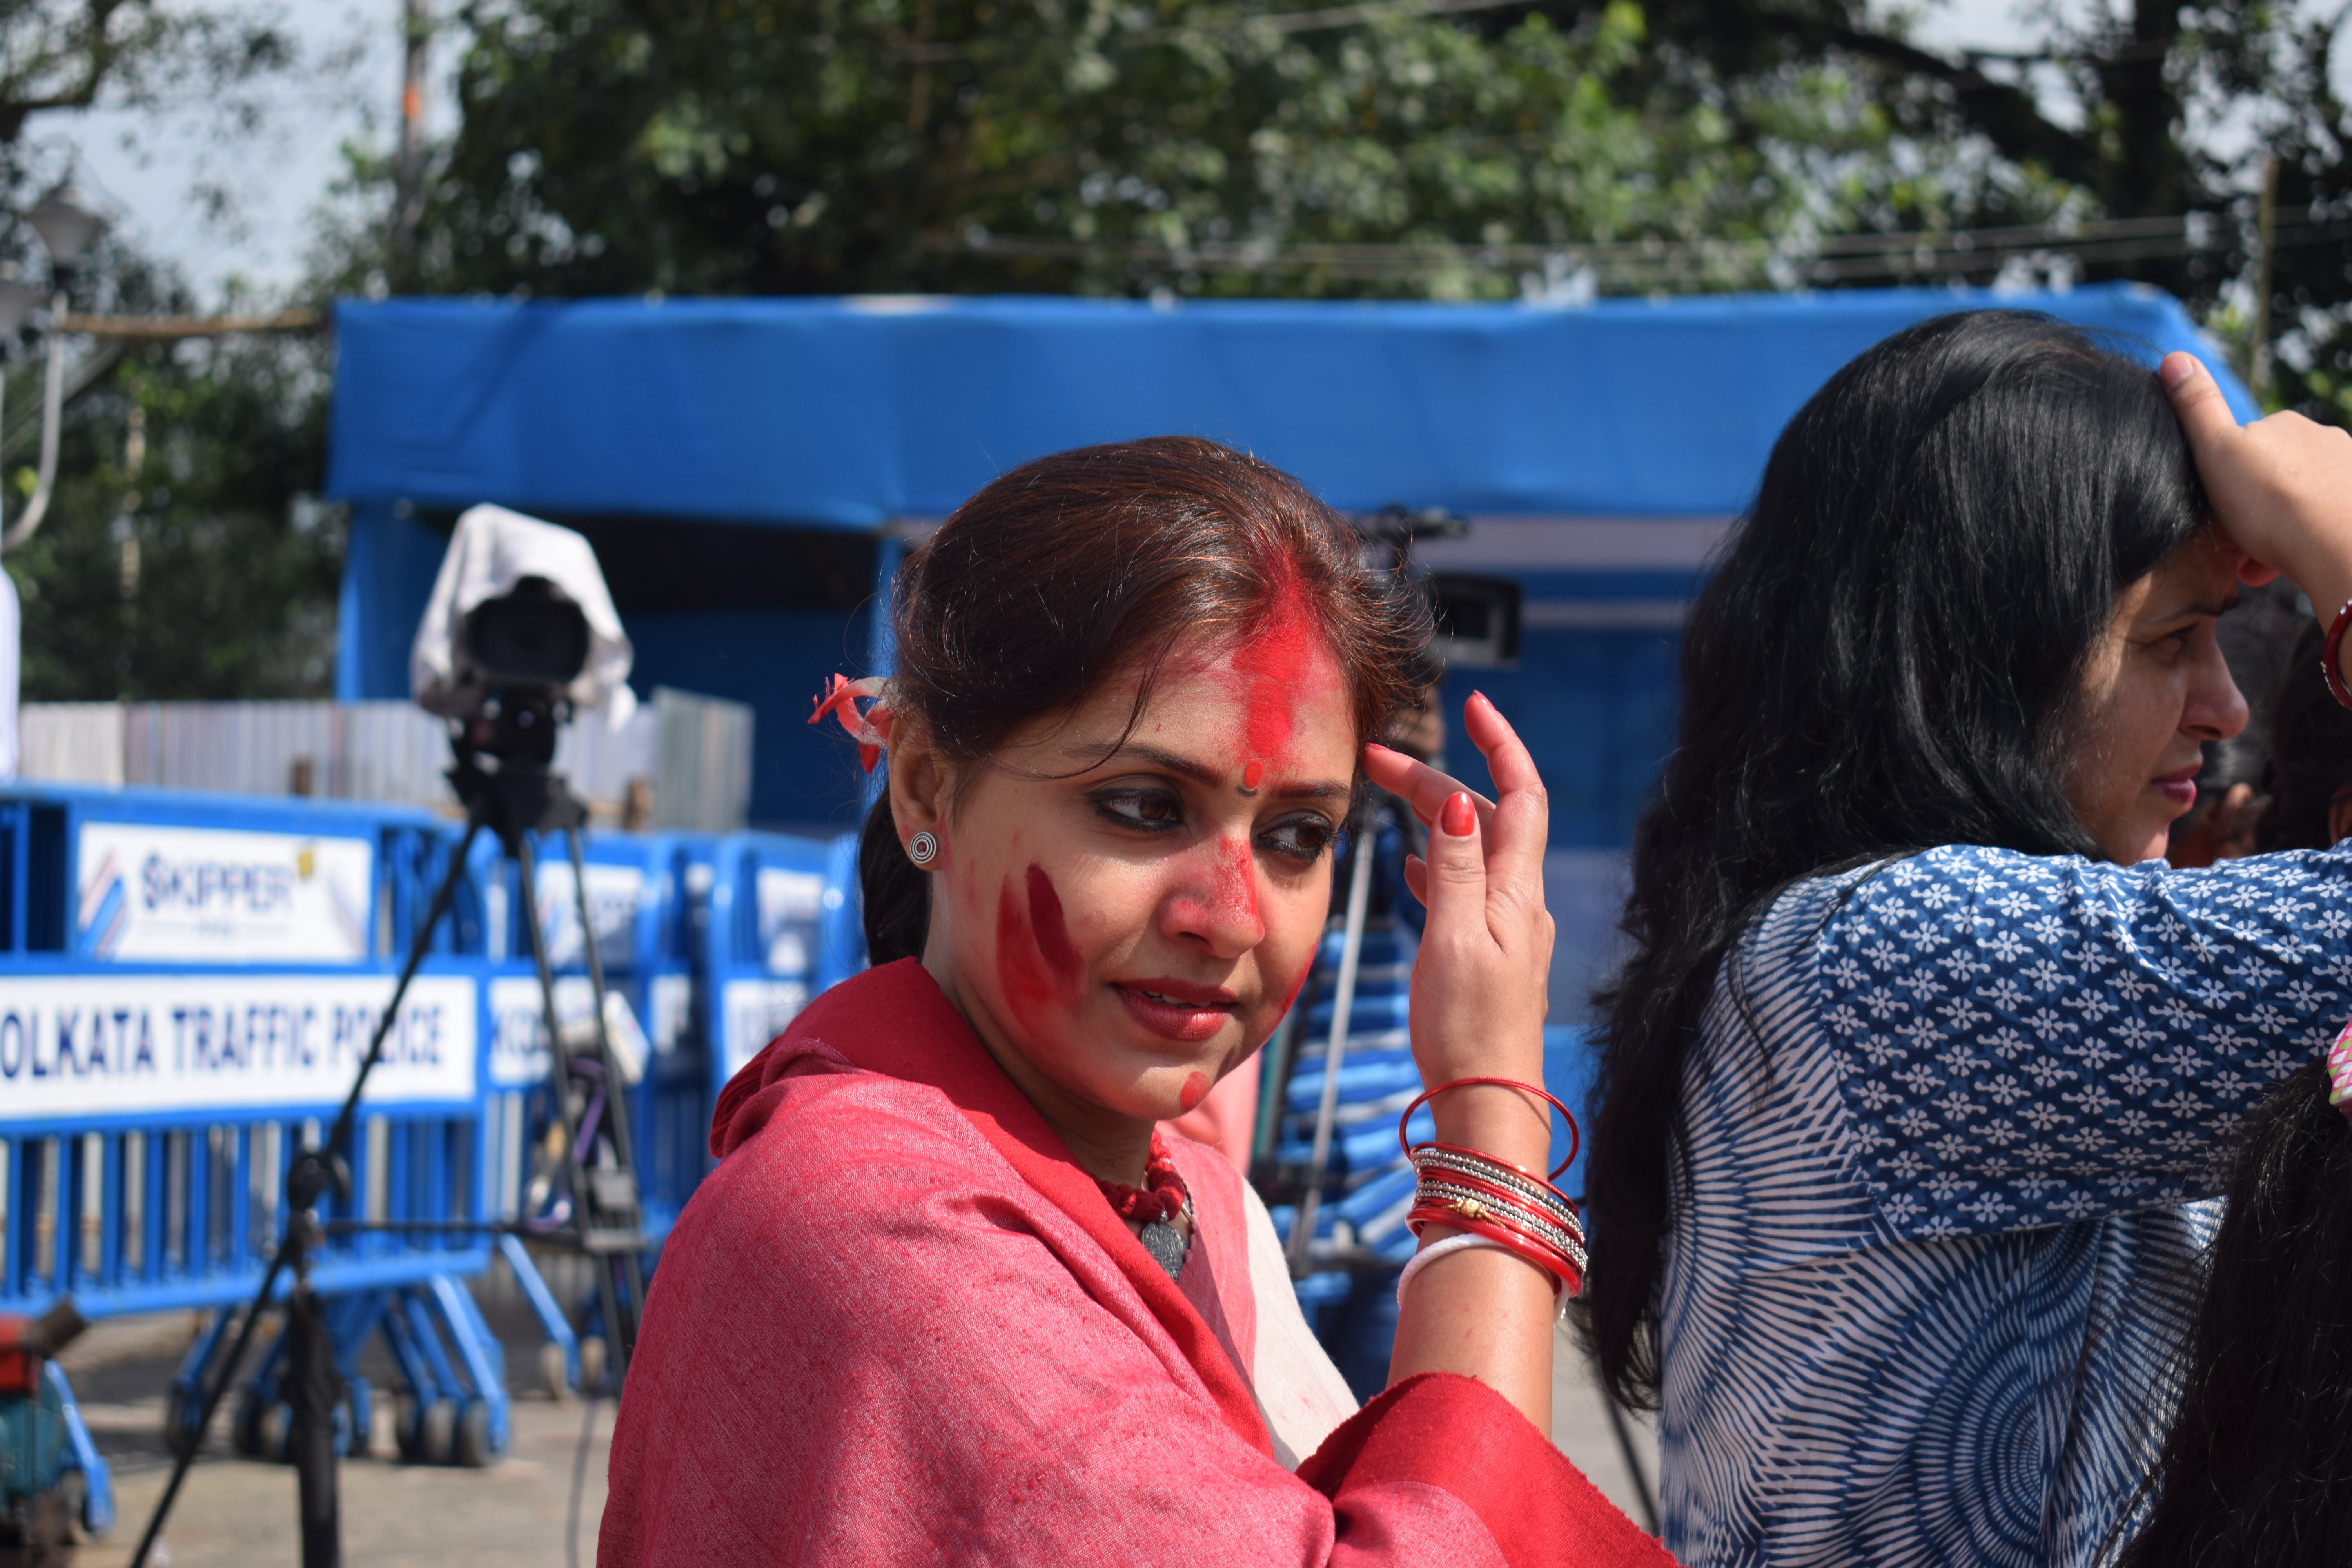
person, girl, woman, sweet, crowd, red, paint, smiling, face, beauty, nice, domestic, indian, nice one